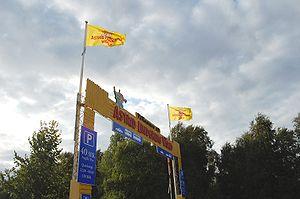
Le Monde d'Astrid Lindgren est un parc à thème consacré à Astrid Lindgren, romancière suédoise auteur de livres pour enfants, notamment connue pour le personnage de Fifi Brindacier.